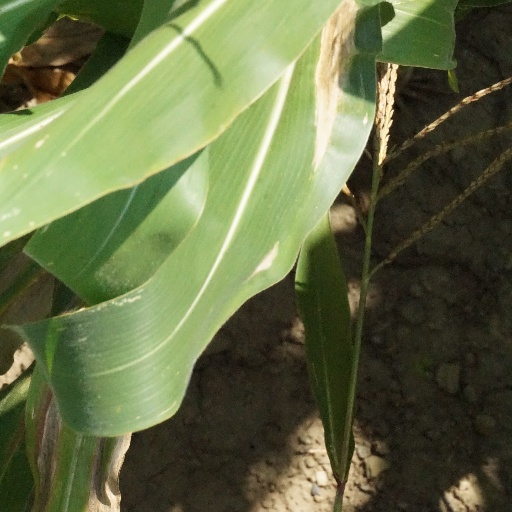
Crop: maize; corn